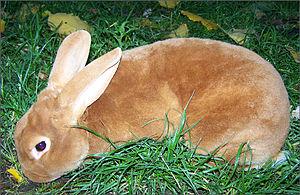
Le lapin rex possède un caractère phénotypique se traduisant par une variation pileuse chez le Lapin domestique. Ce caractère est issu d'une mutation génétique spontanée qui, à l'inverse du lapin angora, donne aux individus une fourrure duveteuse, très dense et courte, ayant l'aspect du velours et composée uniquement de fin duvet de 16 à 20 mm de haut. Depuis 1929, le lapin rex est une race officielle française présentant ce caractère.